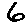
Label: 6